Whale feces

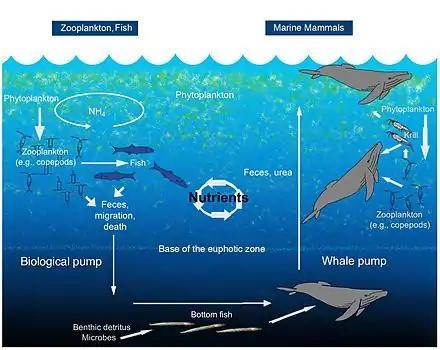
"Whale pump" – the role played by whales in nutrient recycling in the oceans (based on Fig. 1 of Roman & McCarthy (2010))

Whale feces, the excrement of whales, has a vital role in the ecology of oceans, earning whales the title of "marine ecosystem engineers." This significant ecological role stems from the nutrients and compounds found in whale feces, which have far-reaching effects on marine life.